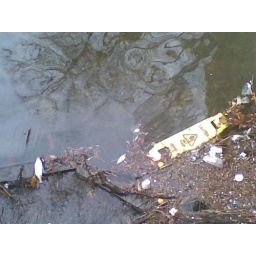
Dead fish and 'Wet Floor' sign in C&amp;amp;O Canal Lock 4.